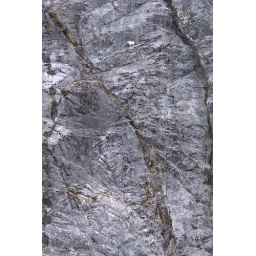
A mountain goat surveys his domain on a sheer cliff in Glacier Bay National Park.